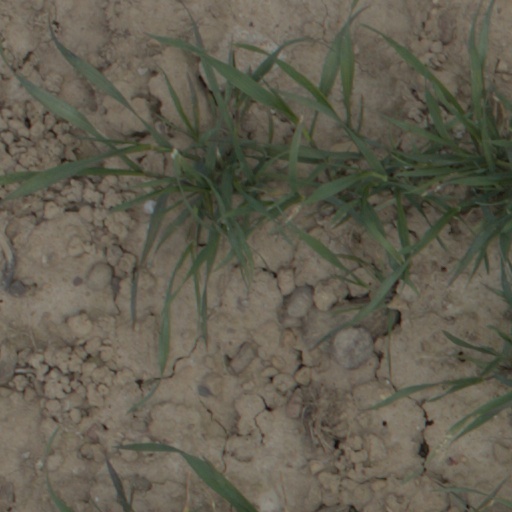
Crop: wheat